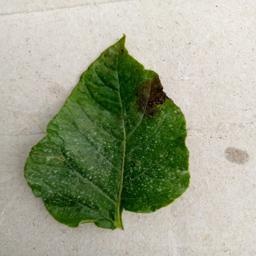
Etiqueta: Late Blight